Hostage (1983 film)

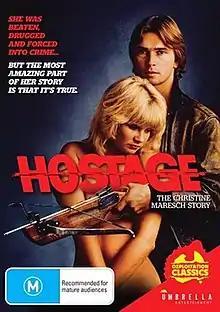
DVD cover

Hostage (also known as Savage Attraction) is a 1983 Australian crime film based on a true story.